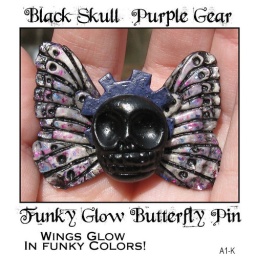
A Black skull with, Glimmering purple pink and white wings, that glow funky colors in the dark!